Disco King (film)

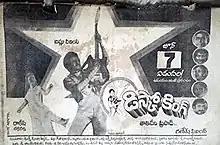
Theatrical release poster

Disco King is a 1984 Telugu-language dance film directed by Tatineni Prasad. The film stars Nandamuri Balakrishna and Tulasi, with music composed by Chakravarthy. It is a remake of the Hindi film "Disco Dancer" (1982). The film was released on 7 June 1984.